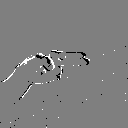
ASL letter: h